Kauniainen

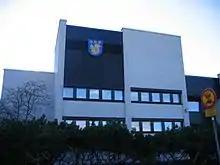
Kauniainen Town Hall

The following parties have seats in the city council of Kauniainen following the 2021 municipal election: